Armoured train

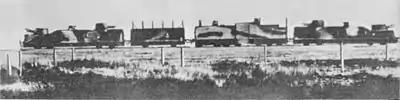
A Polish armoured train, the "Danuta", in 1939. From the left: artillery wagon, infantry assault wagon, armoured locomotive, artillery wagon

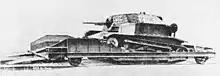
A TKS tankette used as an armoured reconnaissance draisine, an attempt to overcome one of the inflexibilities of the armoured train – being limited to the track

Different types of armour were used to protect from attack by tanks. In addition to various metal plates, concrete and sandbags were used in some cases for improvised armoured trains.